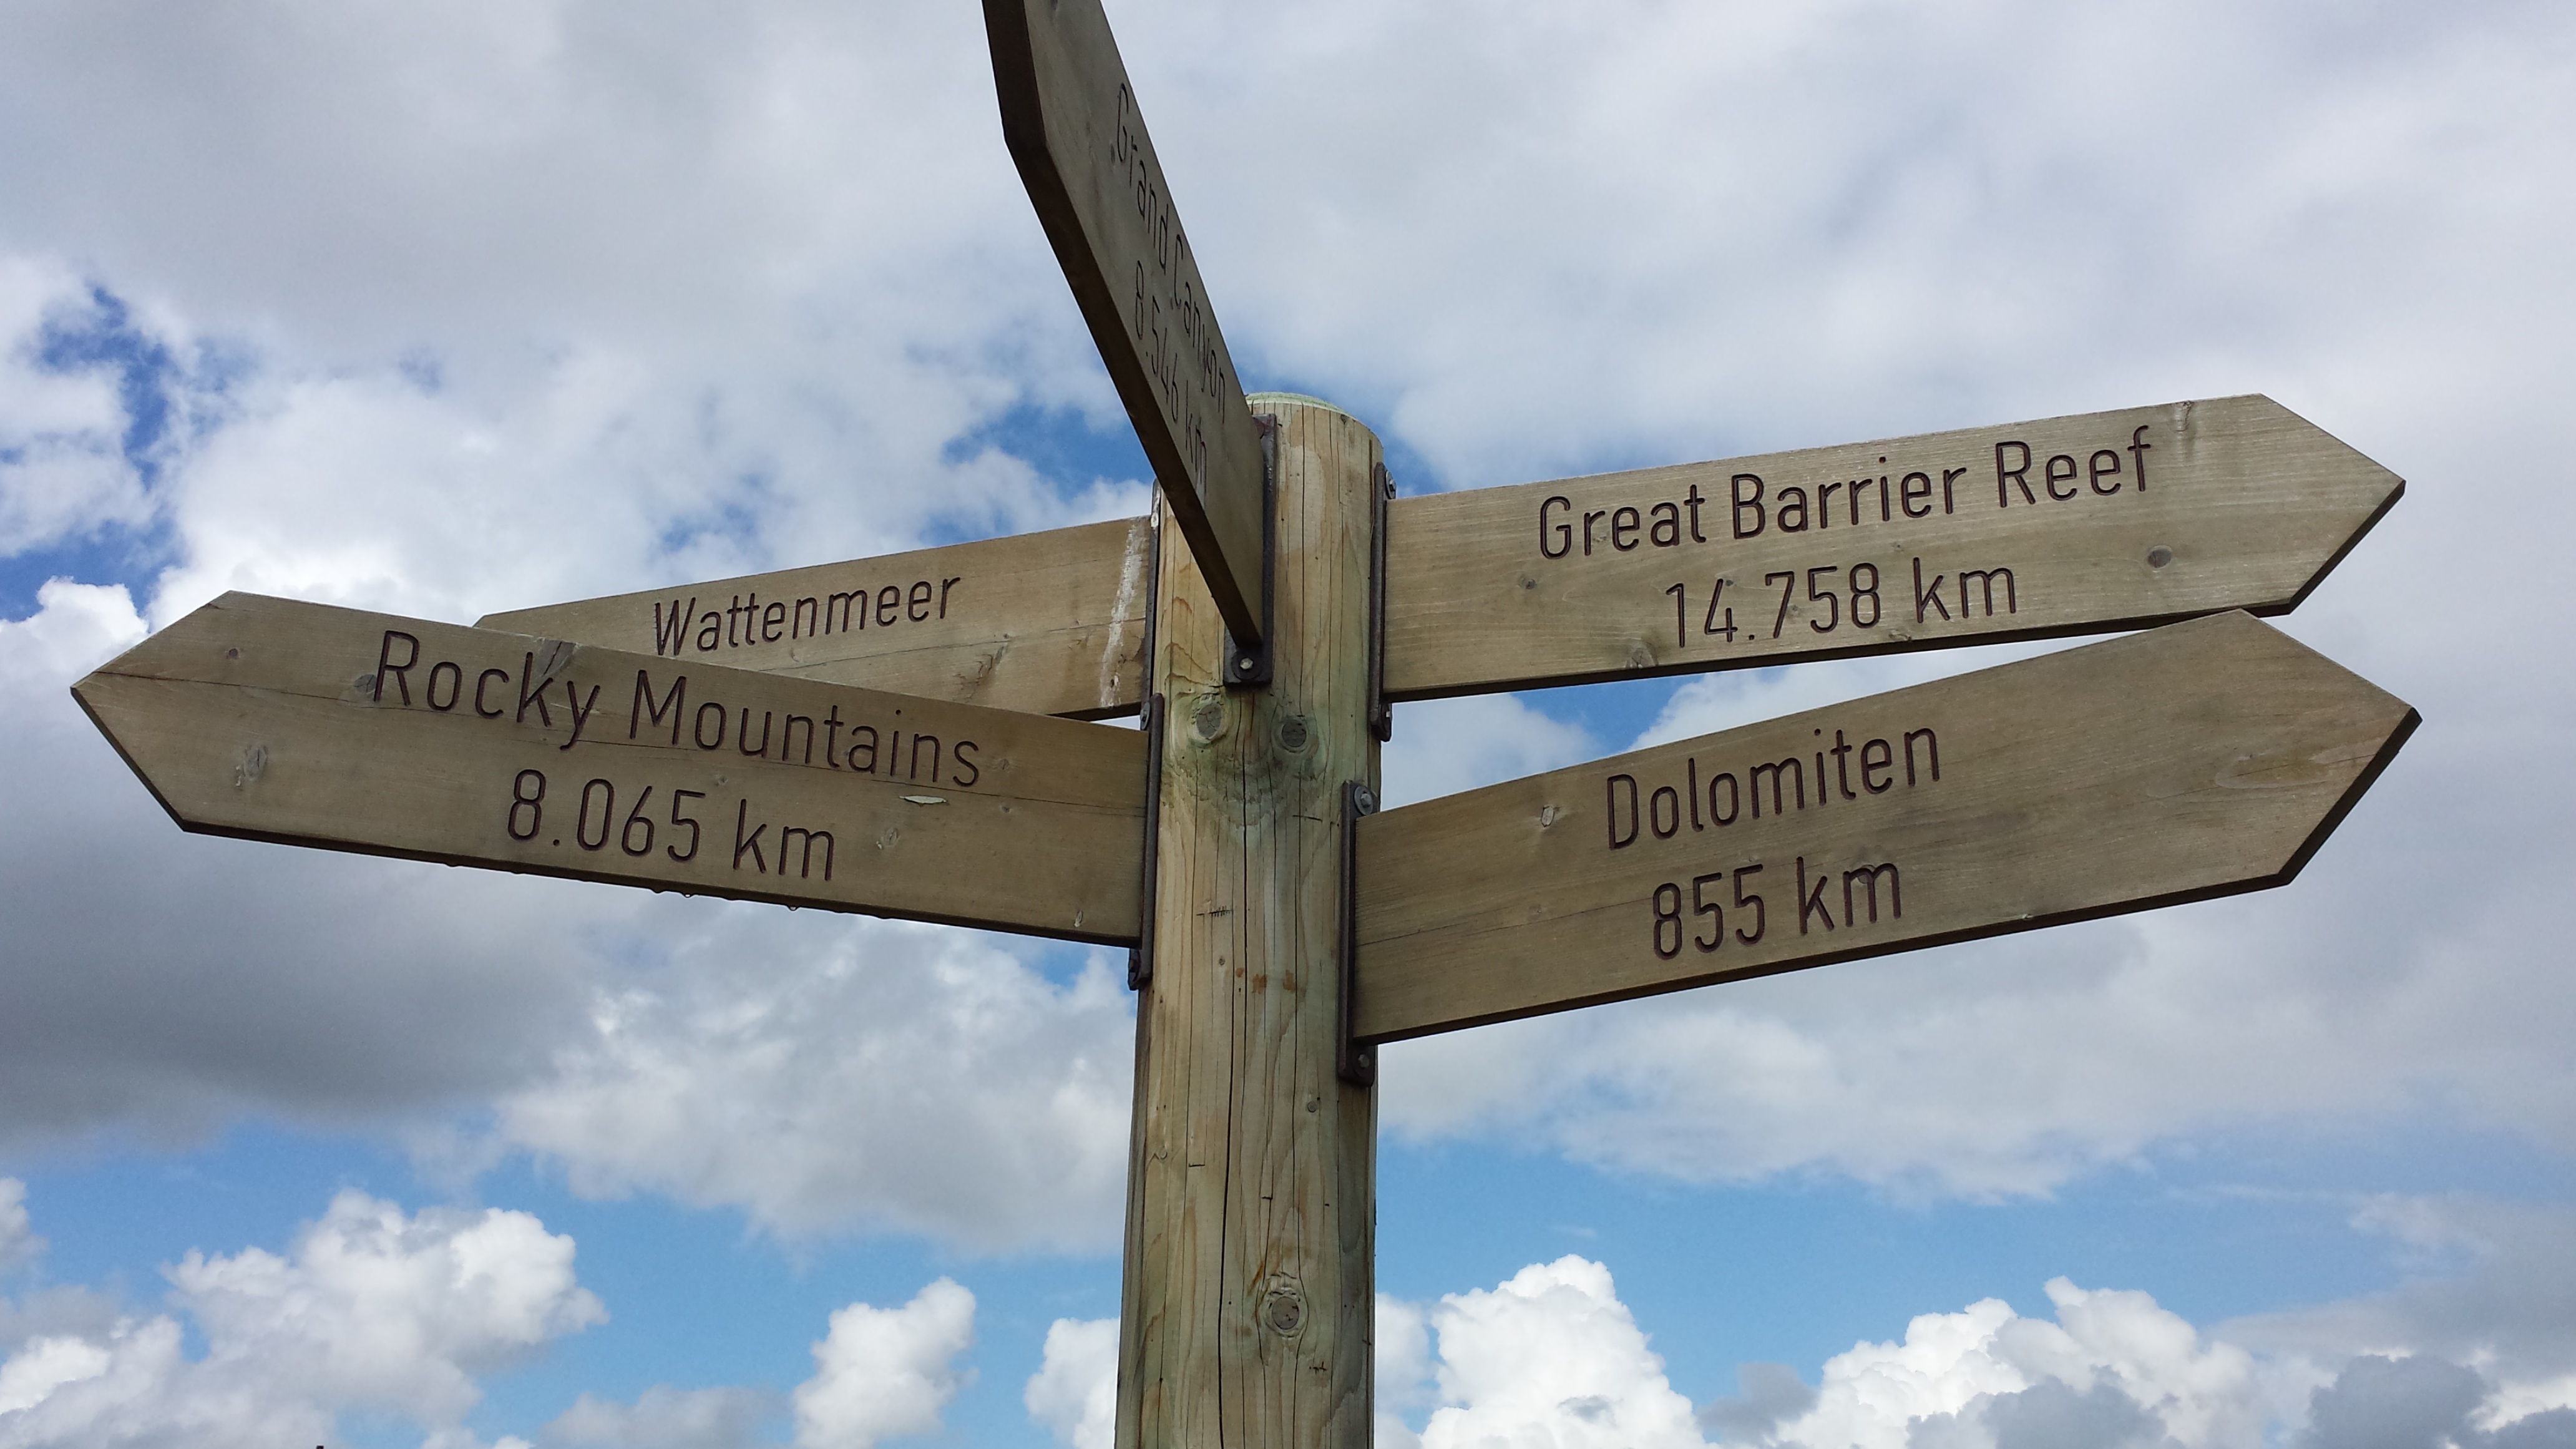
number, wind, sign, symbol, street sign, cross, signage, signs, directory, north sea, emden, traffic sign